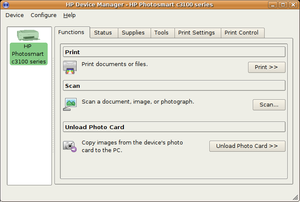
HP Linux Imaging and Printing, officiellement abrégé HPLIP, est une suite logicielle développée par Hewlett-Packard fournissant une prise en charge de ses imprimantes jet d'encre et laser sur les systèmes GNU/Linux.